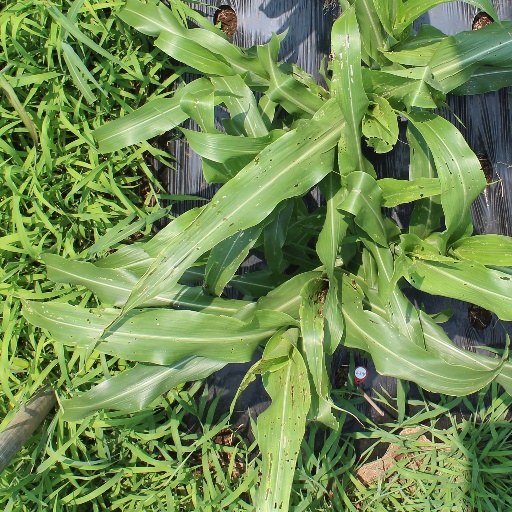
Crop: sorghum